Michael Monroe

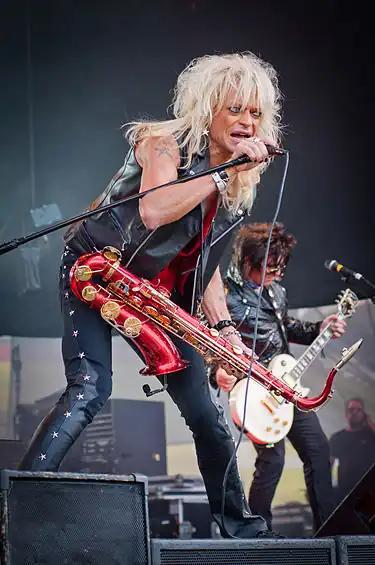
Monroe at the 2011 Ilosaarirock festival

Matti Antero Kristian Fagerholm (born 17 June 1962), better known by his stage name Michael Monroe, is a Finnish rock musician who rose to fame as the vocalist and saxophonist for the glam punk band Hanoi Rocks and has served as the frontman for all-star side projects, such as Demolition 23 and